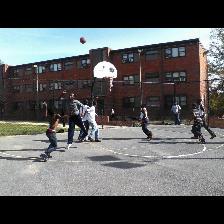
Label: Human